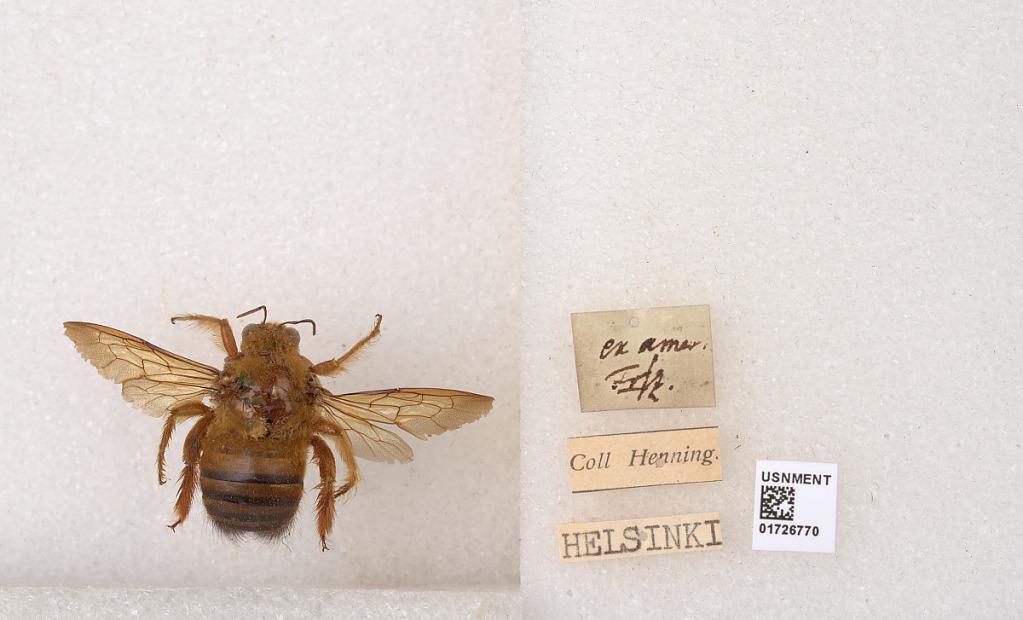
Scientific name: Xylocopa (Neoxylocopa) frontalis (Olivier)
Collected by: Henning
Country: Finland
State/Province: Uusimaa
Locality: Helsinki